List of Philippine National Railways stations

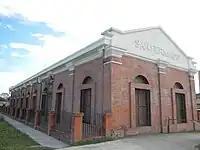
Façade of the San Fernando station in San Fernando, Pampanga.

The PNR East West line, or MRT Line 8, is a proposed rapid transit line in Metro Manila in the Philippines, generally running in an east–west direction along the Radial Road 7 and a portion of the Radial Road 8.